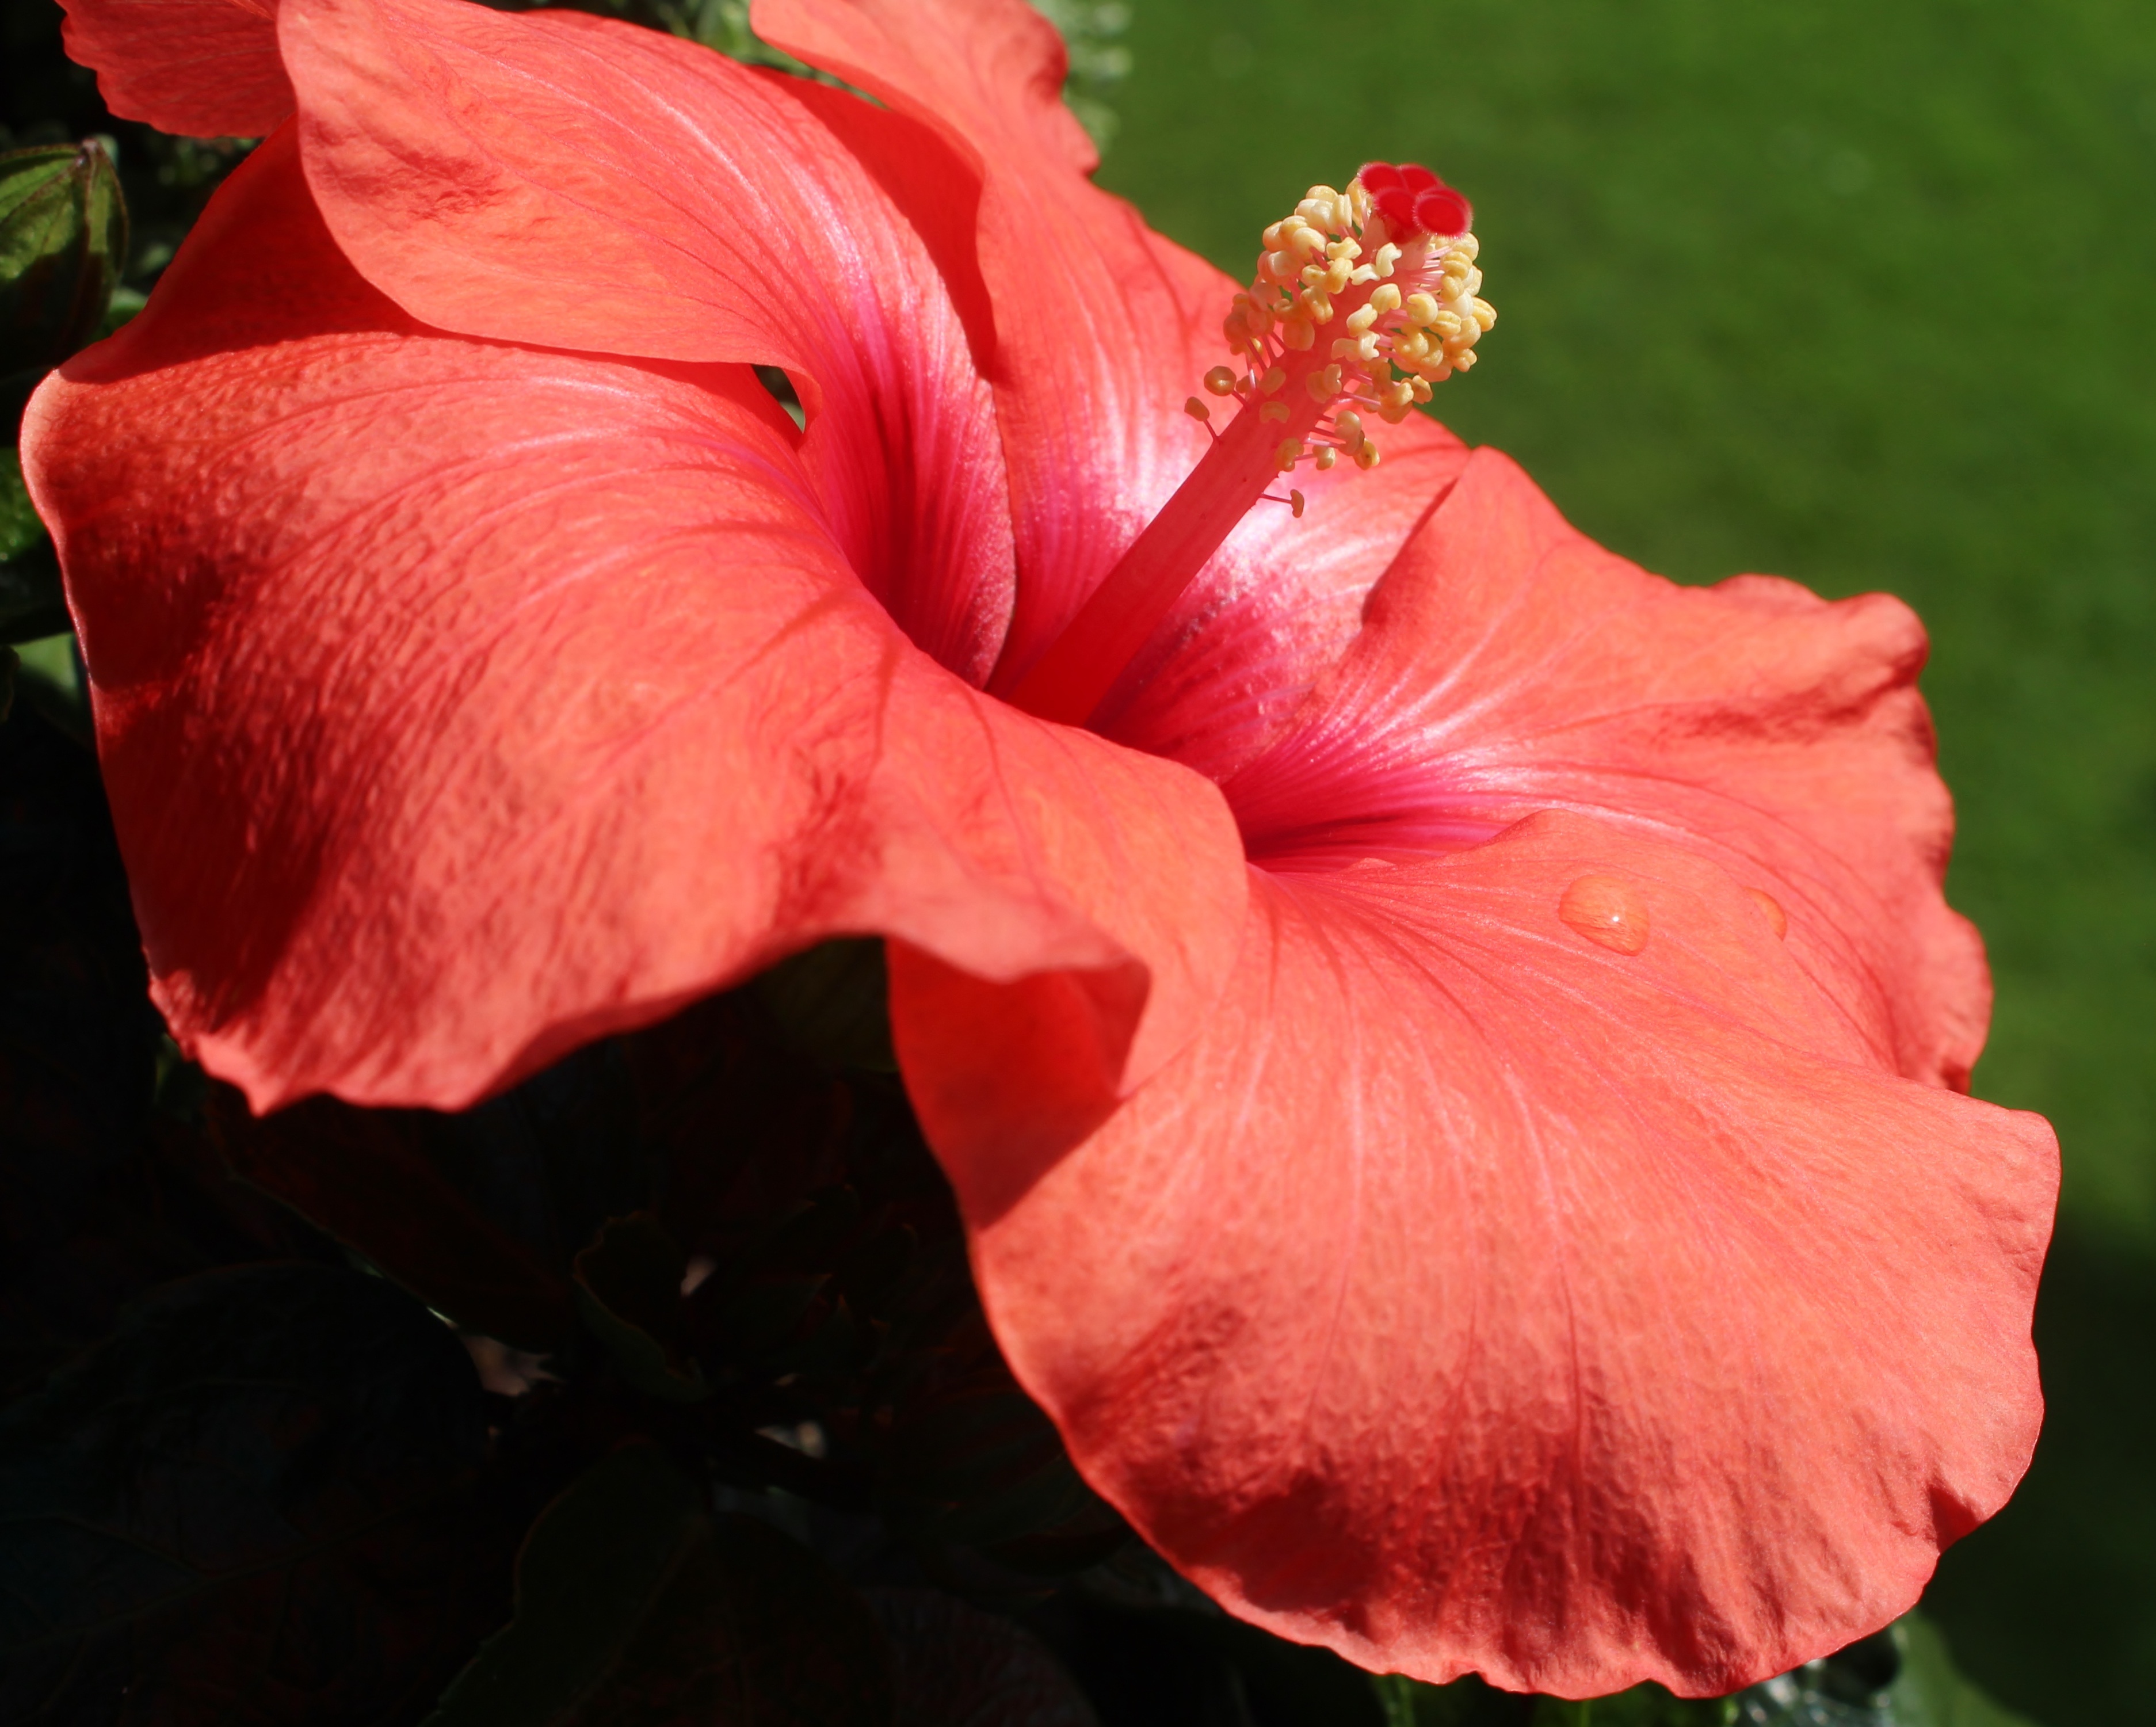
blossom, plant, flower, petal, bloom, red, pink, flora, shrub, pistil, detail, hibiscus, gloss, malvales, macro photography, flowering plant, mallow, chinese hibiscus, land plant